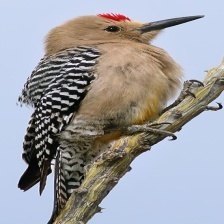
Species: GILA WOODPECKER
Scientific name: MELANERPES UROPYGIALIS